Gioachino Rossini

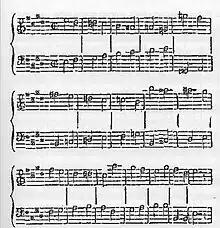
Extract from Rossini's "Moïse" published in "Le Globe", 31 March 1827, in an article by Ludovic Vitet

Such structural integration of the forms of vocal music with the dramatic development of the opera meant a sea-change from the Metastasian primacy of the aria; in Rossini's works, solo arias progressively take up a smaller proportion of the operas, in favour of duets (also typically in "cantabile-cabaletta" format) and ensembles.